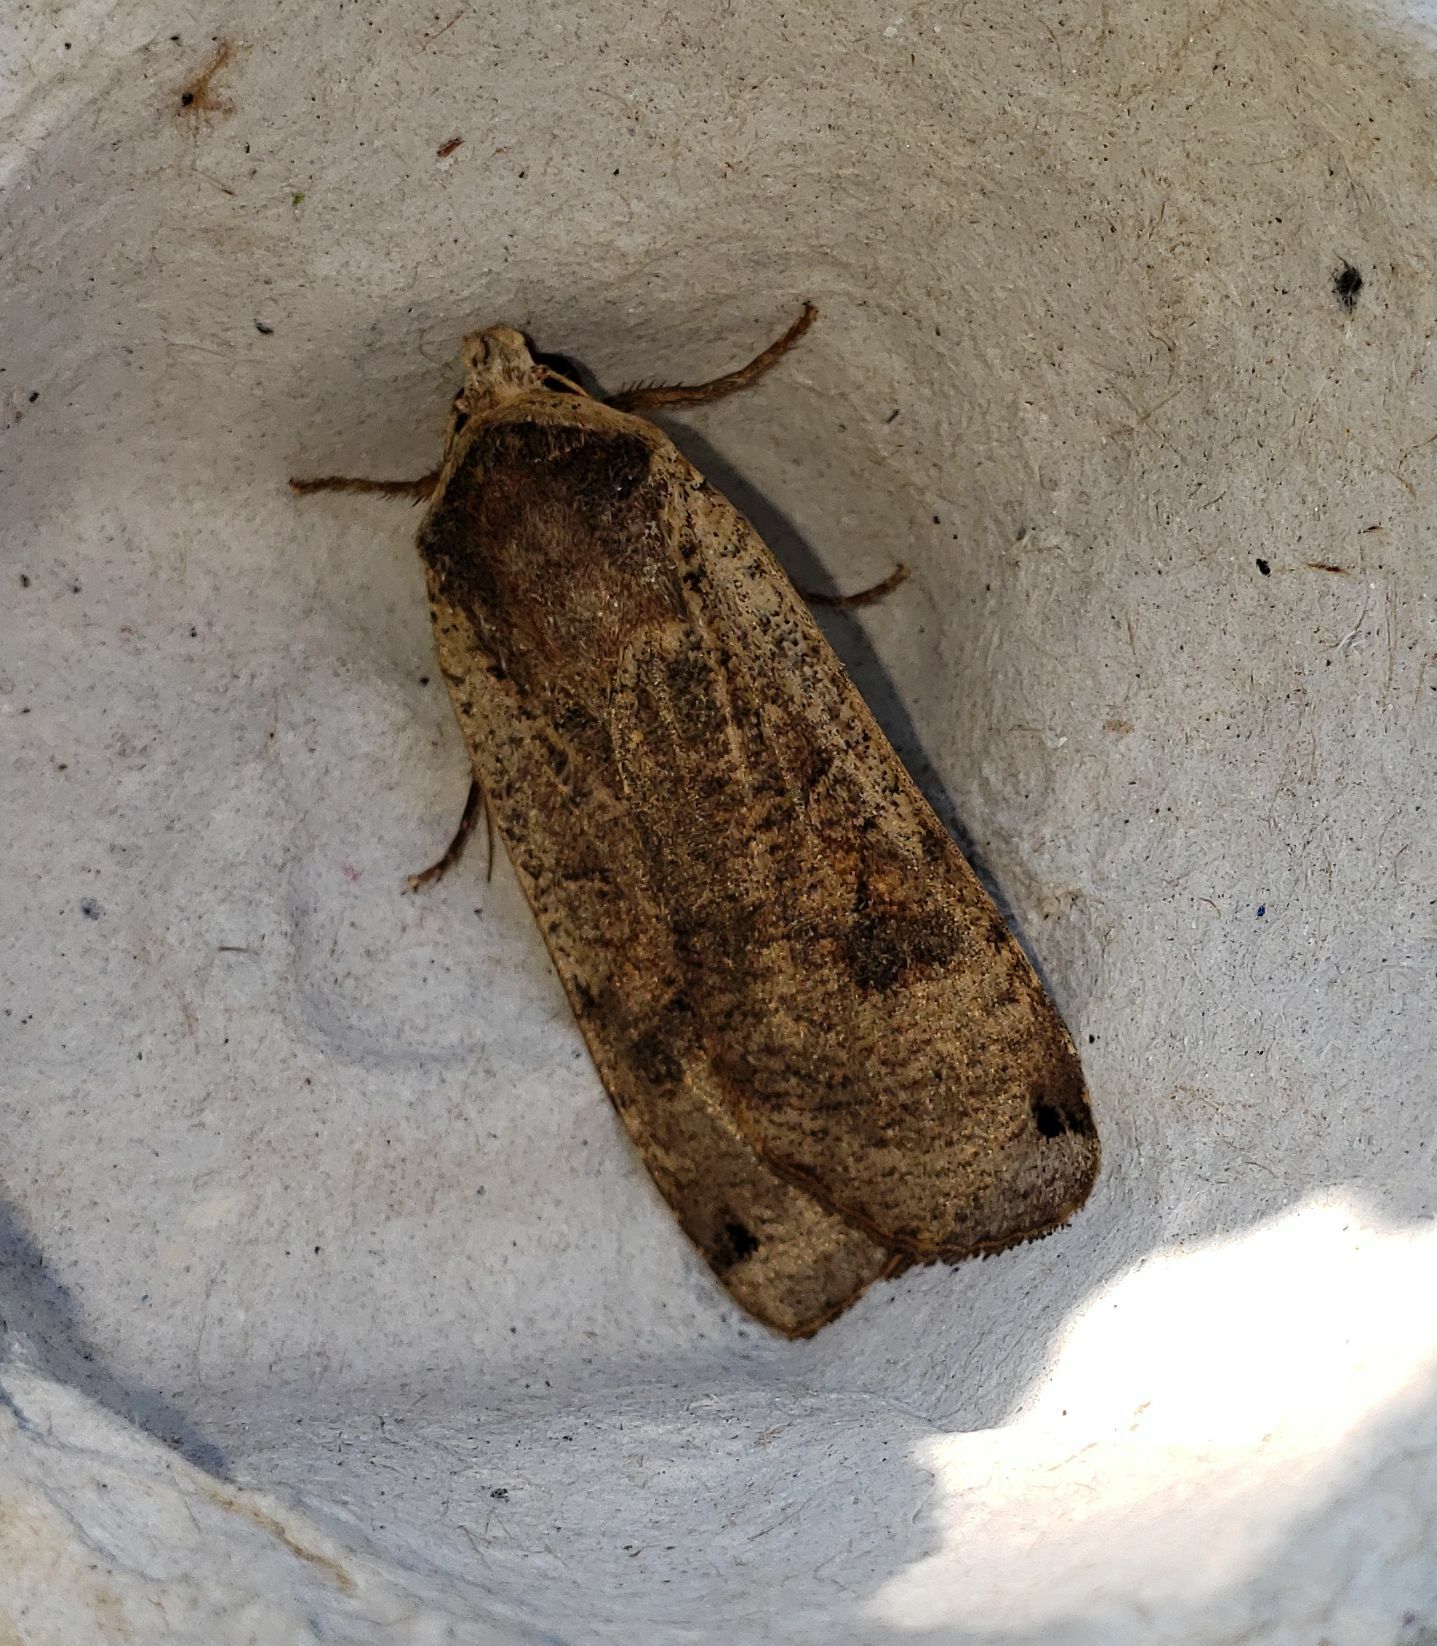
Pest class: cutworms